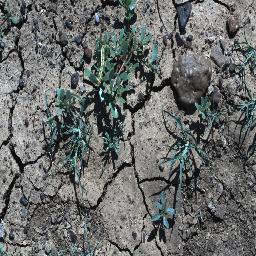
Label: negative